Johnny Mathis: Wonderful, Wonderful!

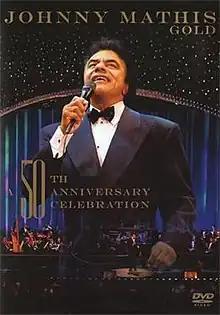
DVD cover

Johnny Mathis: Wonderful, Wonderful! is a television concert by American pop singer Johnny Mathis that was recorded on October 27, 2006, at the Tropicana Hotel in Atlantic City and aired that December on most PBS stations. In addition to singing some of his biggest hits, he covers tracks from his live albums ("In the Morning" from "" and "To the Ends of the Earth" from "Unforgettable – A Musical Tribute to Nat King Cole"), songs from Brazil ("Manhã de Carnaval" from "Olé" and "Brazil (Aquarela do Brasil)" from "The Ultimate Hits Collection"), and two exclusives ("Let Go (Canto de ossanho)" and "Pure Imagination") that have never appeared on a Mathis album. Interview clips with Mathis were inserted at intervals throughout the concert along with live performance excerpts from programs such as "The Tonight Show Starring Johnny Carson" and "The Andy Williams Show".